Odyssey

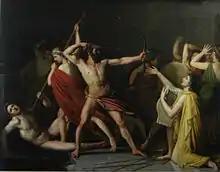

Throughout the course of the epic, Odysseus encounters several examples of ('guest-friendship'), which provide models of how hosts should and should not act. The Phaeacians demonstrate exemplary guest-friendship by feeding Odysseus, giving him a place to sleep, and granting him many gifts and a safe voyage home, which are all things a good host should do. Polyphemus demonstrates poor guest-friendship. His only "gift" to Odysseus is that he will eat him last. Calypso also exemplifies poor guest-friendship because she does not allow Odysseus to leave her island. Another important factor to guest-friendship is that kingship implies generosity. It is assumed that a king has the means to be a generous host and is more generous with his own property. This is best seen when Odysseus, disguised as a beggar, begs Antinous, one of the suitors, for food and Antinous denies his request. Odysseus essentially says that while Antinous may look like a king, he is far from a king since he is not generous.